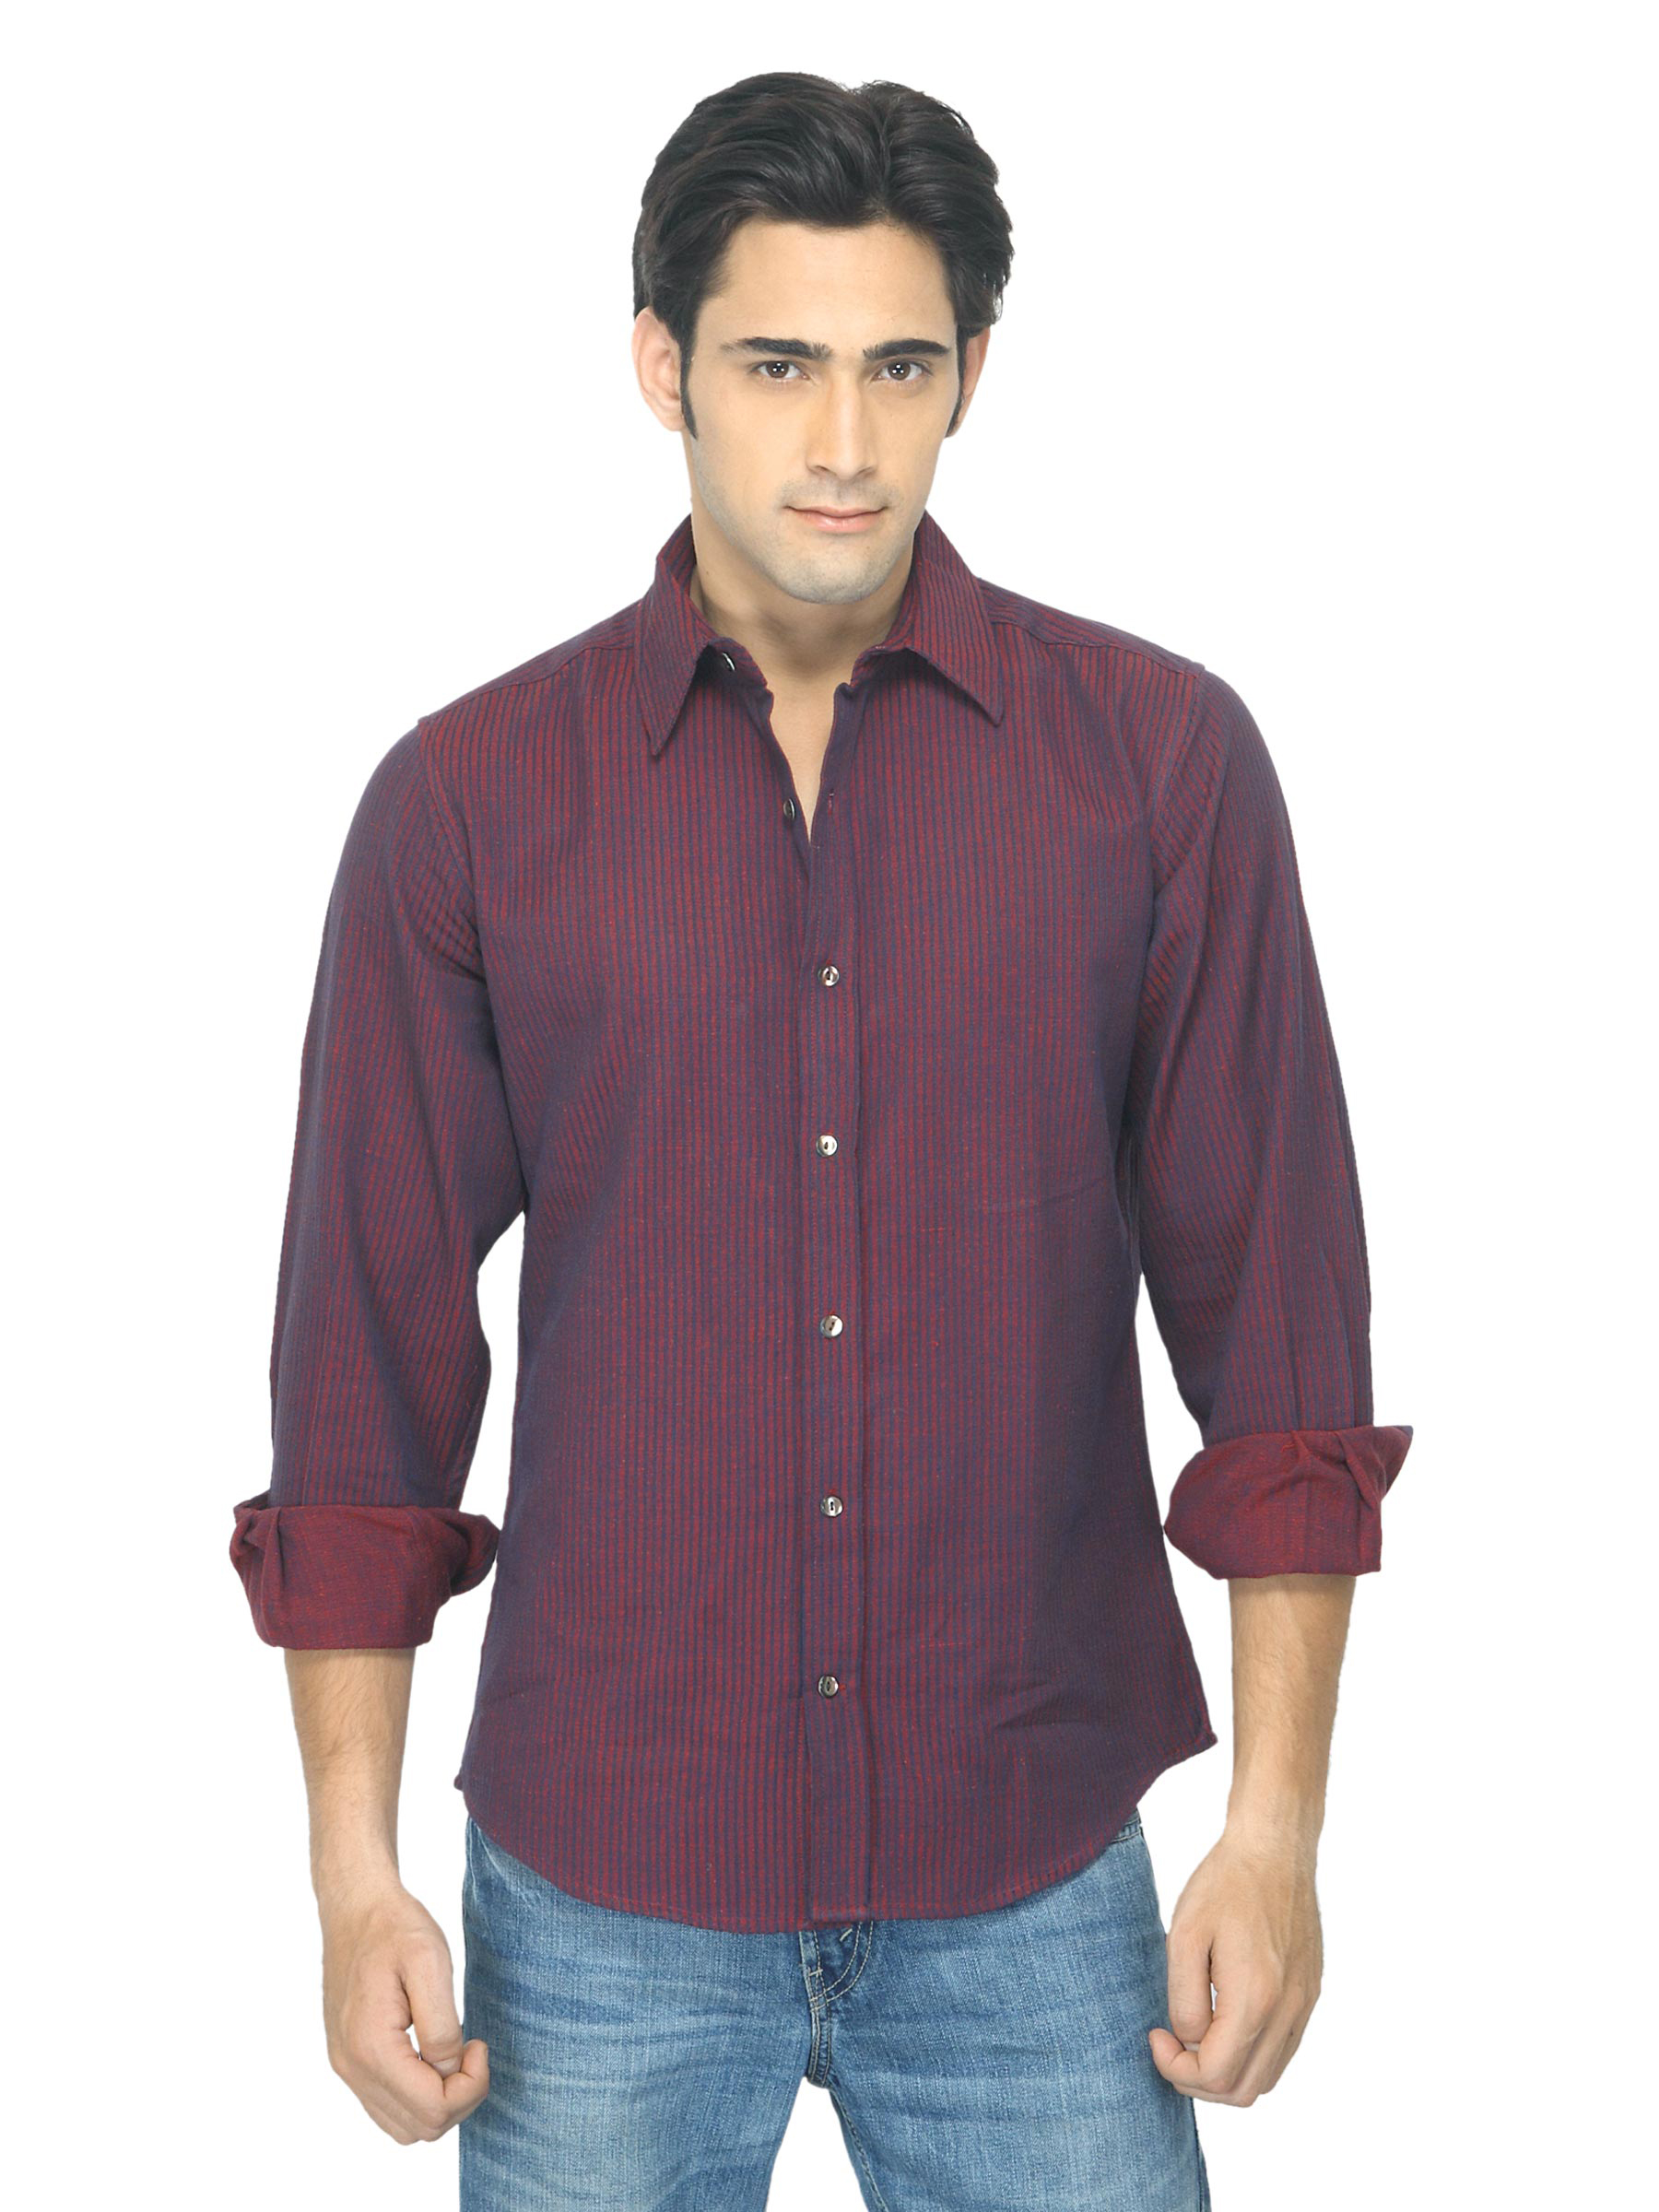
Fabindia Men Striped Maroon Shirt
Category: Apparel / Topwear / Shirts
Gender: Men
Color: Maroon
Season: Summer 2012
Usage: Ethnic